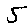
Label: 5